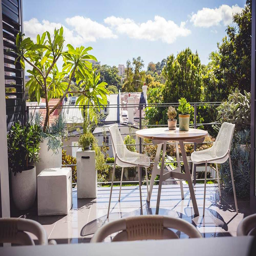
a light and airy outlook from the upper balcony